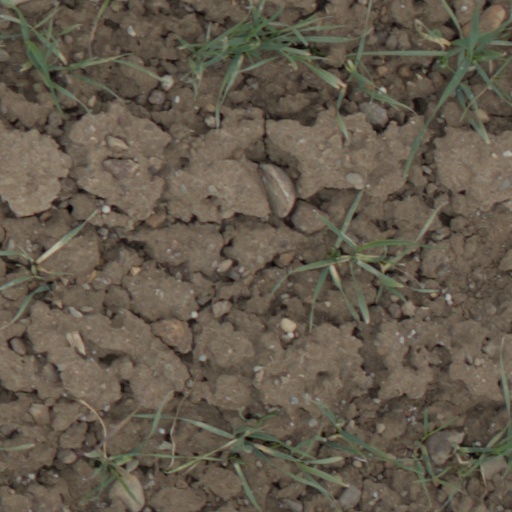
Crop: wheat